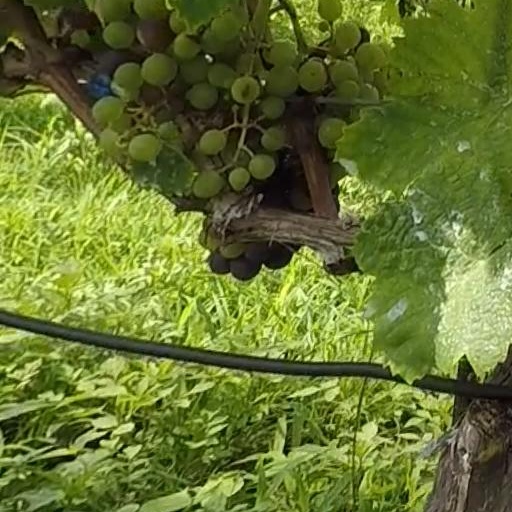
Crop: grape